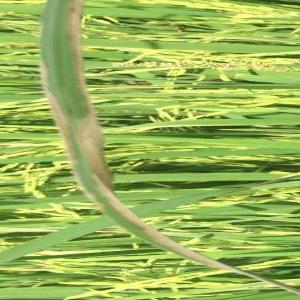
Disease: Bacterialblight